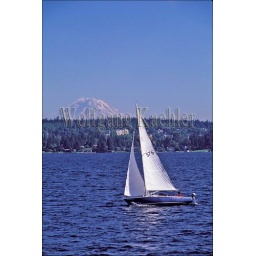
Usa, washington, seattle area, lake washington, mount rainier in background, sailboat